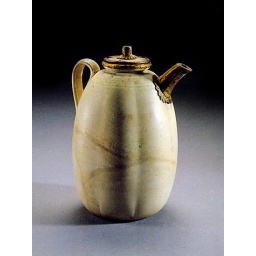
White-glazed cup in the form of begonia flower